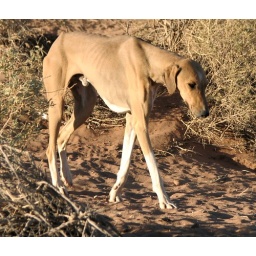
Idiiyat-es-Sahel dogs in their new home in NM. Idiiyat-es-Sahel dogs in their new home in NM. Idiiyat-es-Sahel dogs in their new home in NM